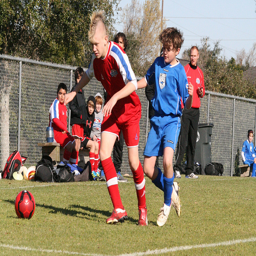
A group of young people playing a game of soccer.
Some young players in action on the soccer field.
a group of young people playing soccer on a field
A group of boys that are standing in the grass.
Two teams watch as the young boys compete at soccer.